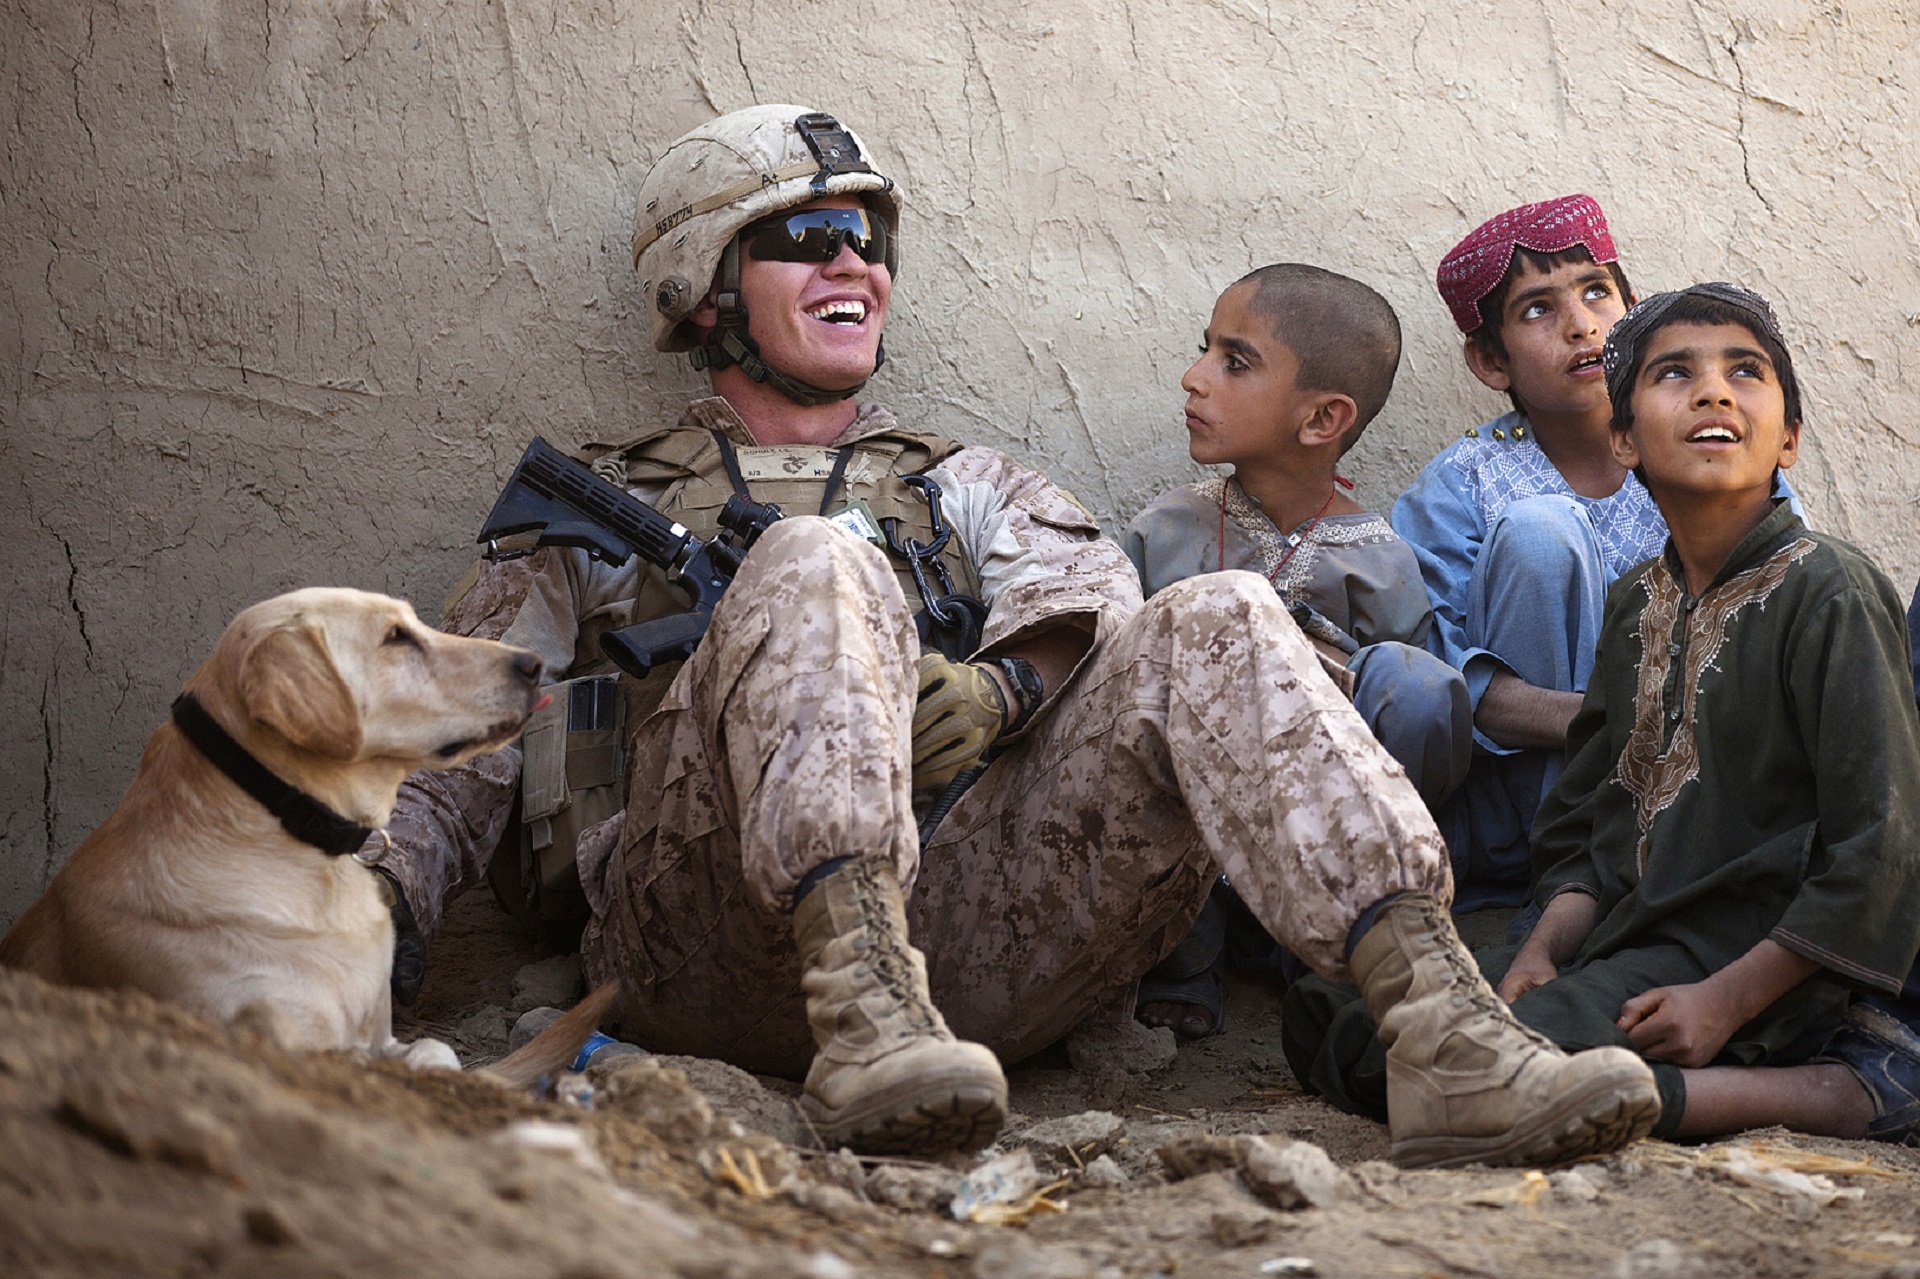
person, people, dog, military, young, soldier, child, conversation, kids, children, american, talking, humanity, boys, uniform, poignant, joking